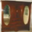
Label: wardrobe